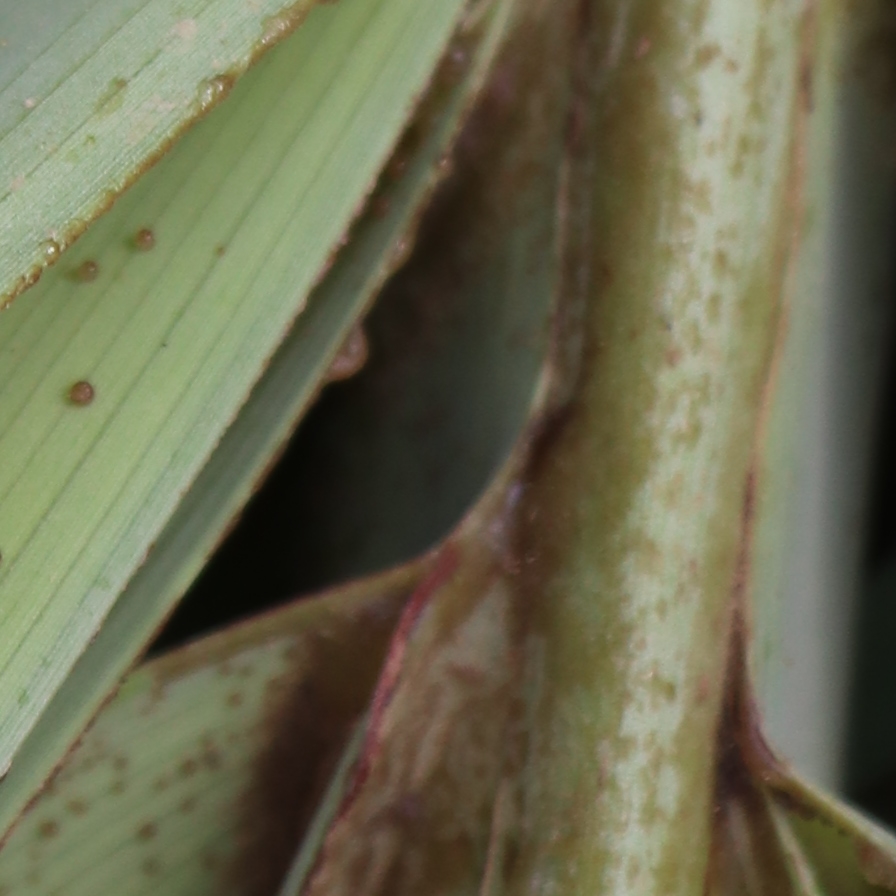
Label: Honey